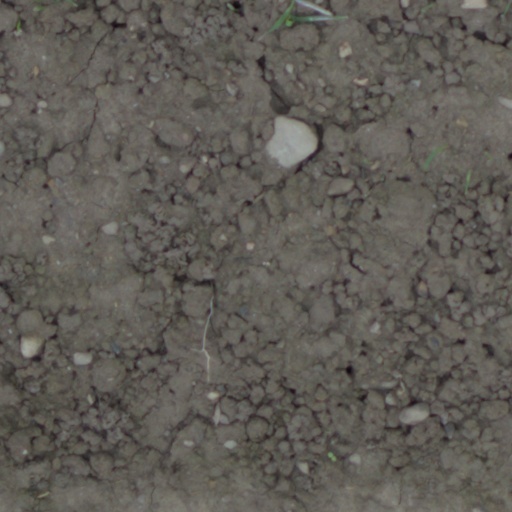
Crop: wheat